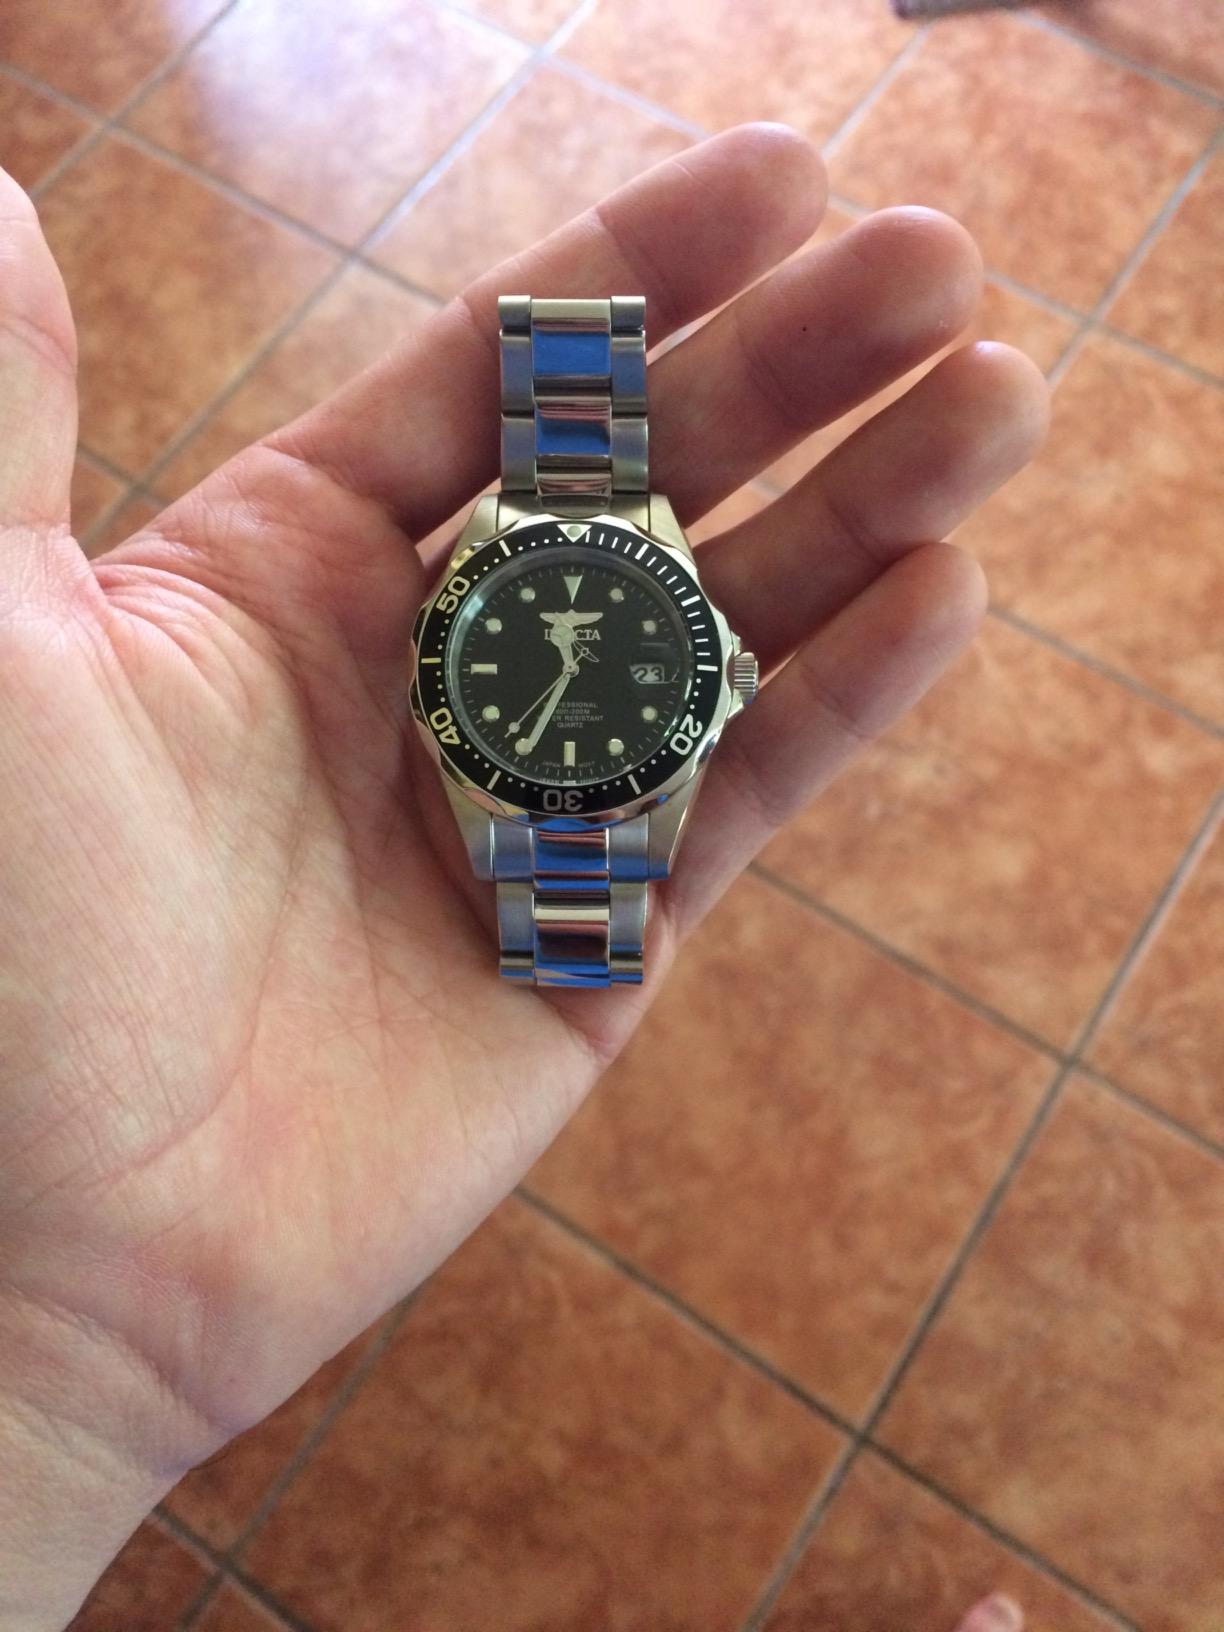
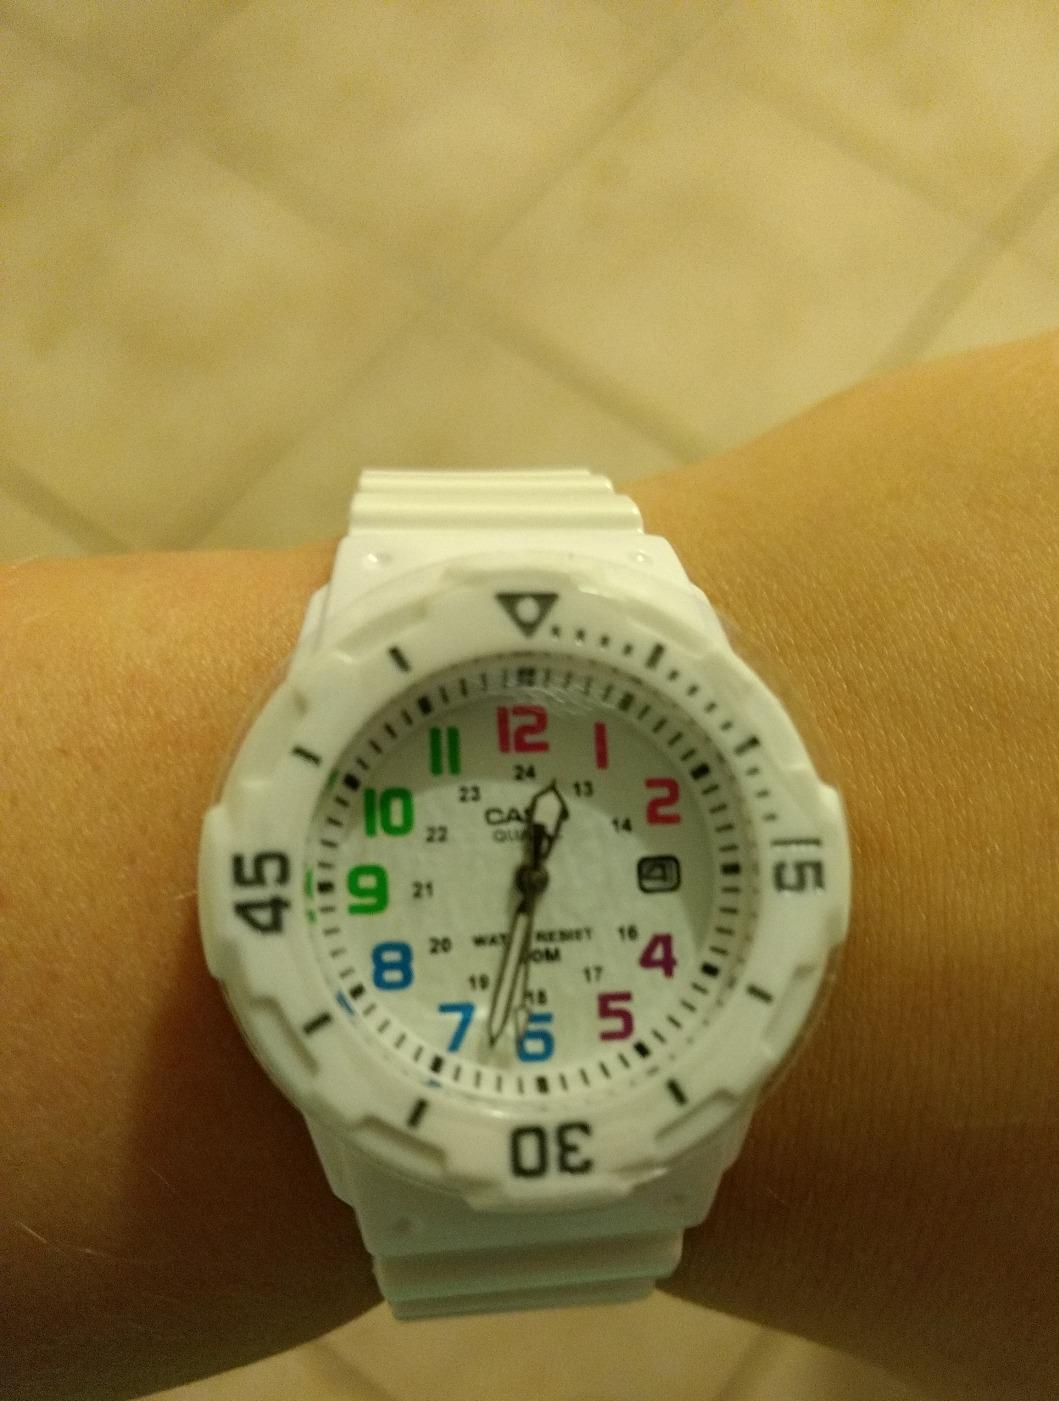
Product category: accessories_watch
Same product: no